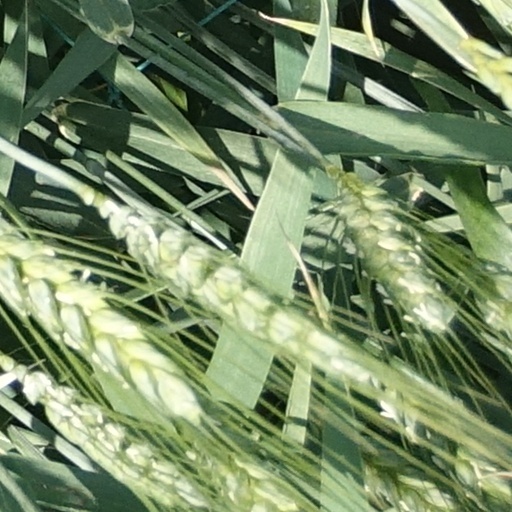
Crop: wheat